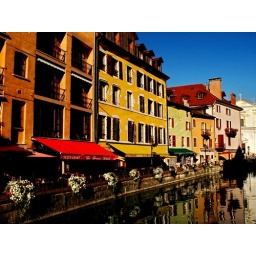
Colourful houses reflected in water in Annecy, France